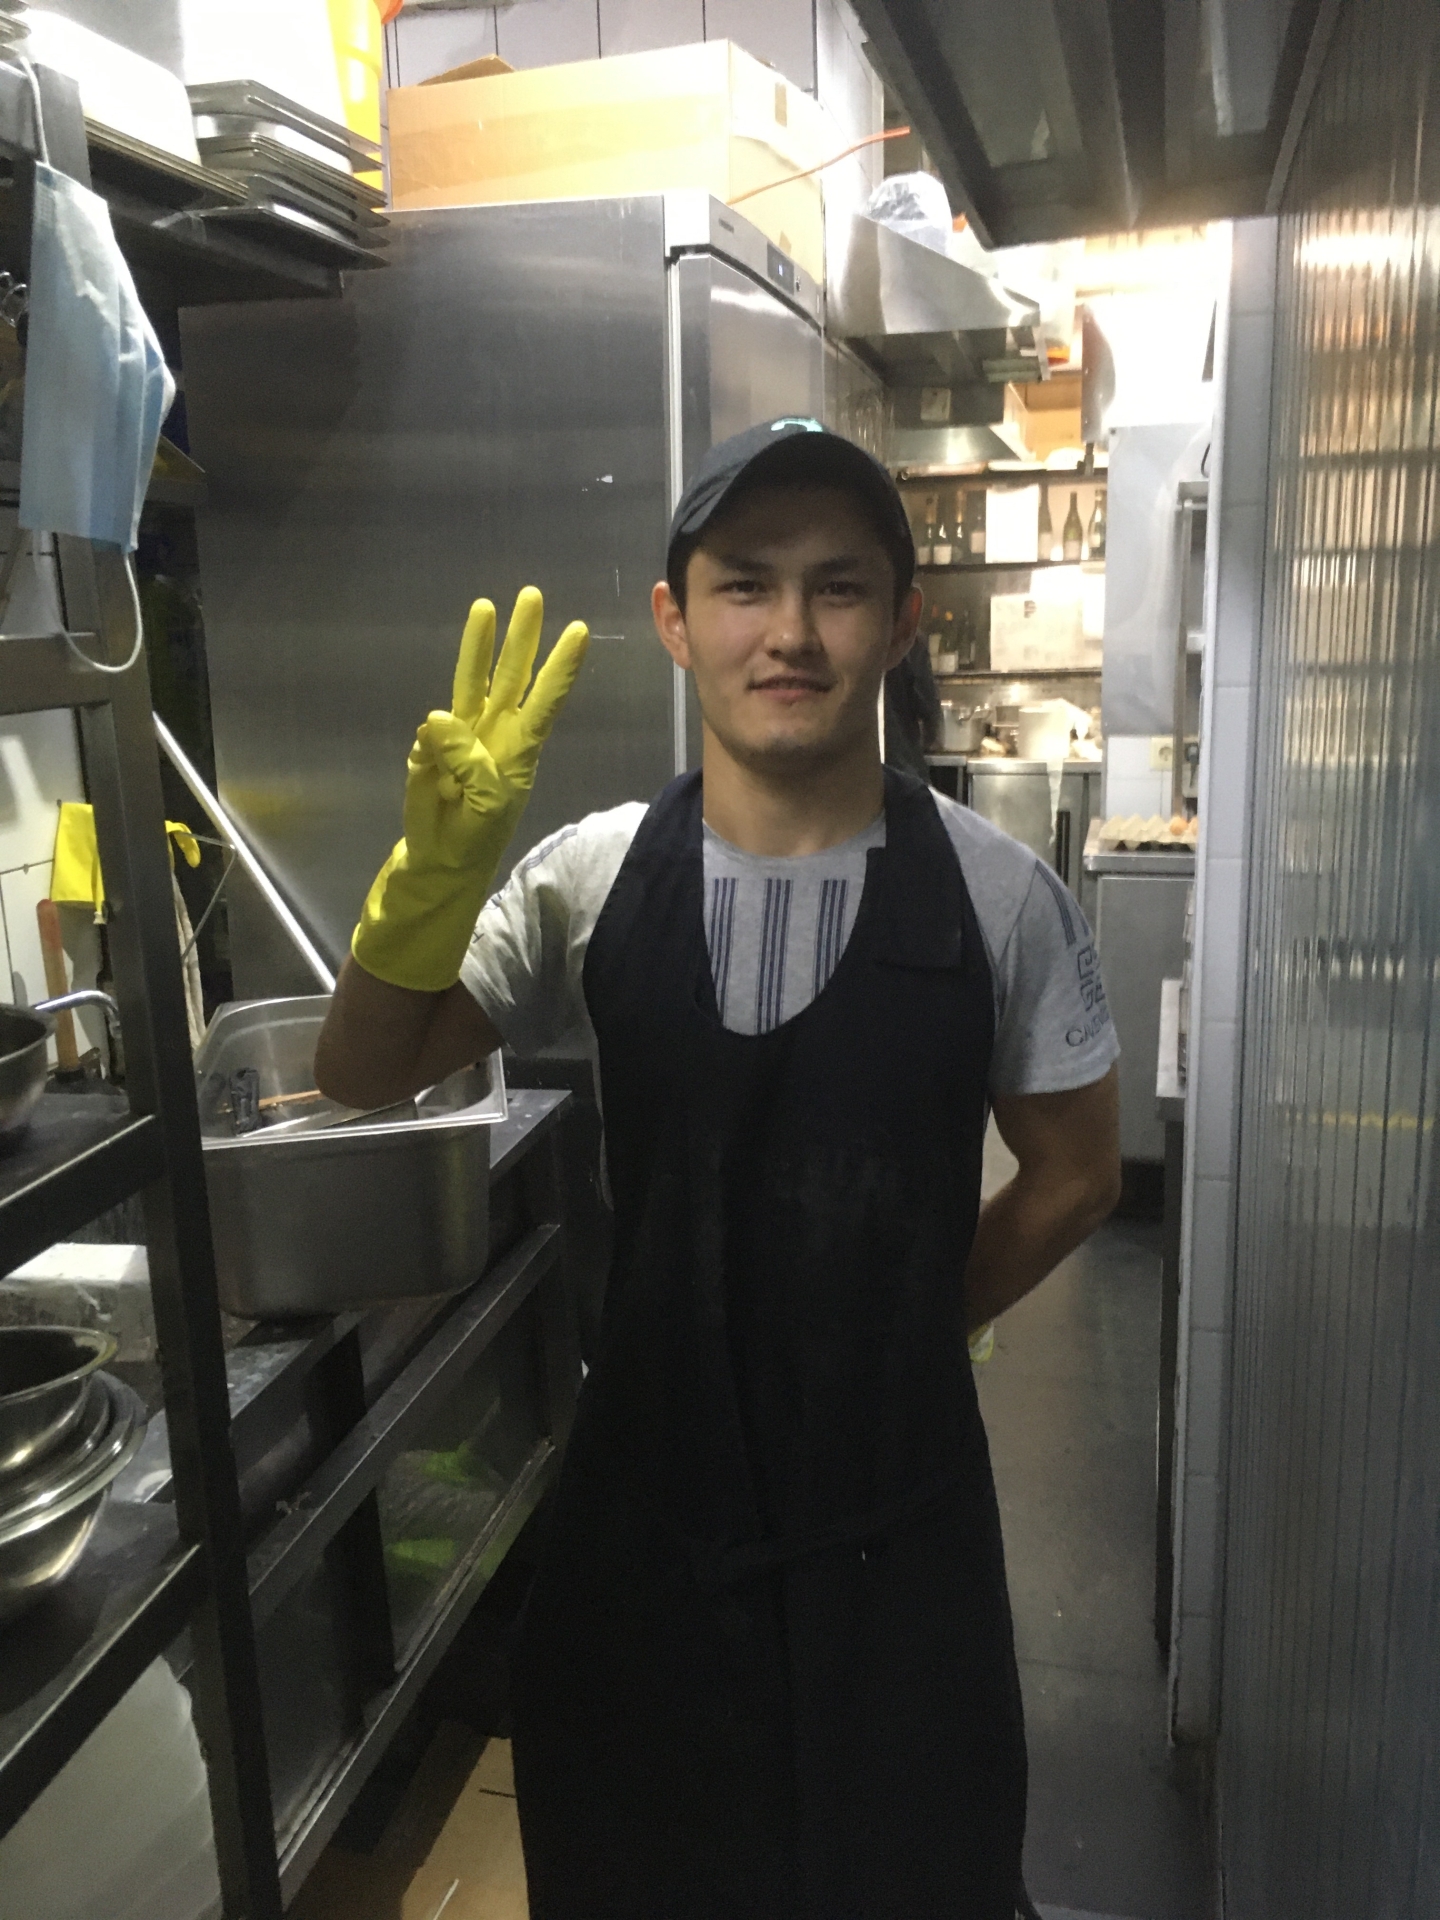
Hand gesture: three